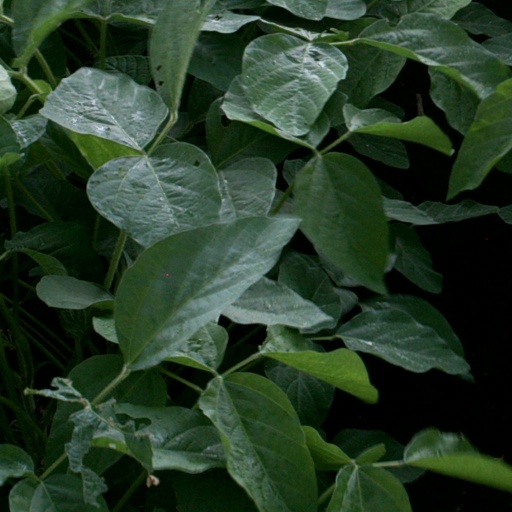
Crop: soybean